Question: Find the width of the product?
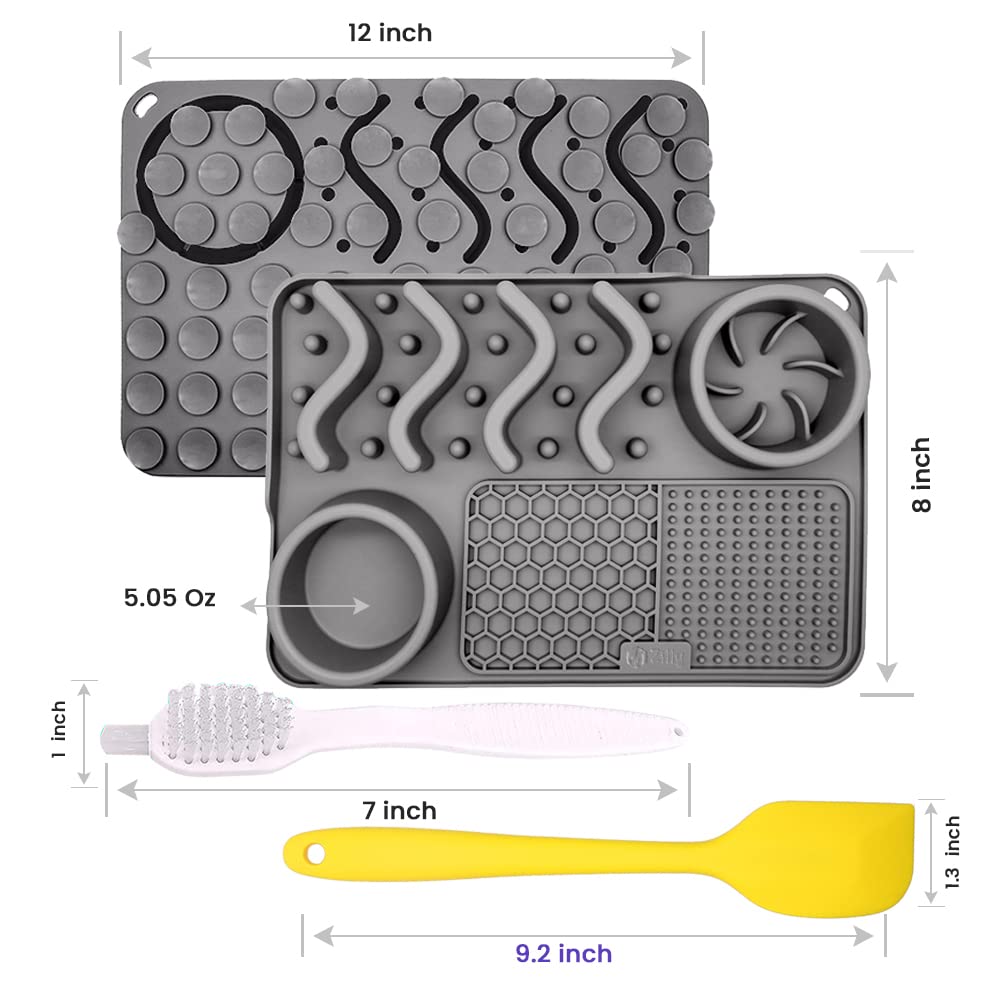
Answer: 8.0 inch